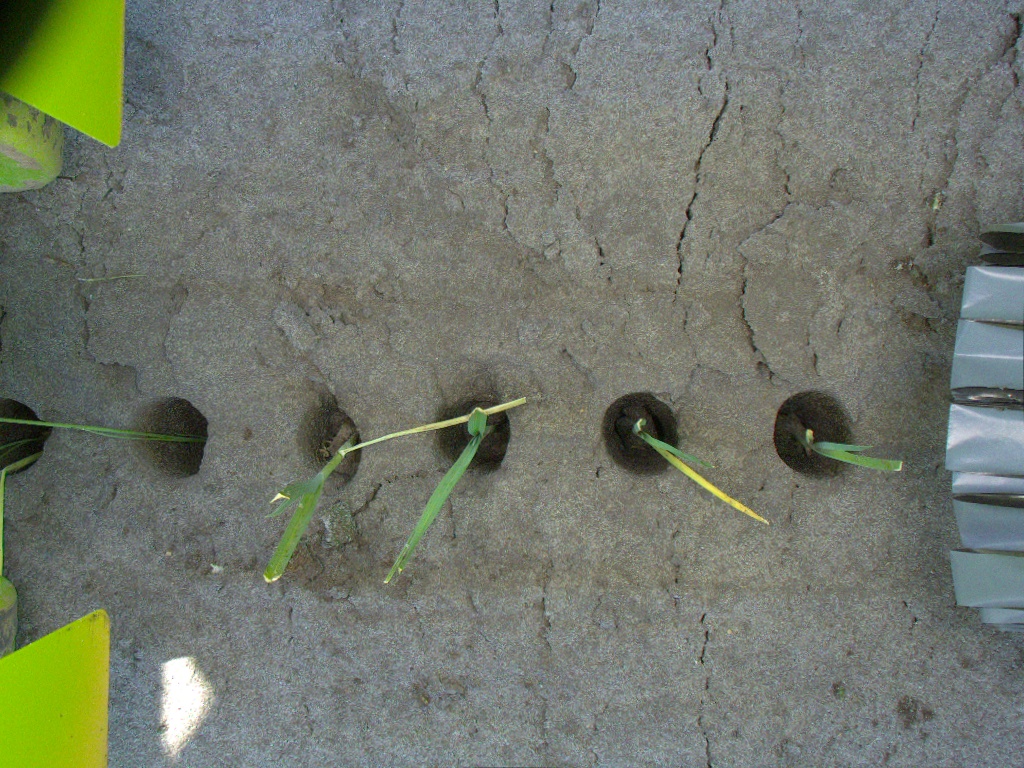
Crop: leek
Objects: stem_leek, stem_leek, stem_leek, stem_leek, stem_leek, stem_leek, leek, leek, leek, leek, leek, leek